My New Gun

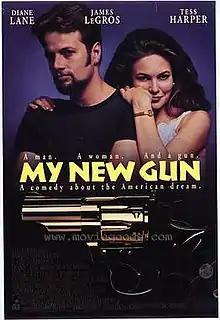
Theatrical release poster

My New Gun is a 1992 American black comedy film written and directed by Stacy Cochran in her debut. It stars Diane Lane, James Le Gros, Stephen Collins, and Tess Harper, and also features an early minor role for Philip Seymour Hoffman.